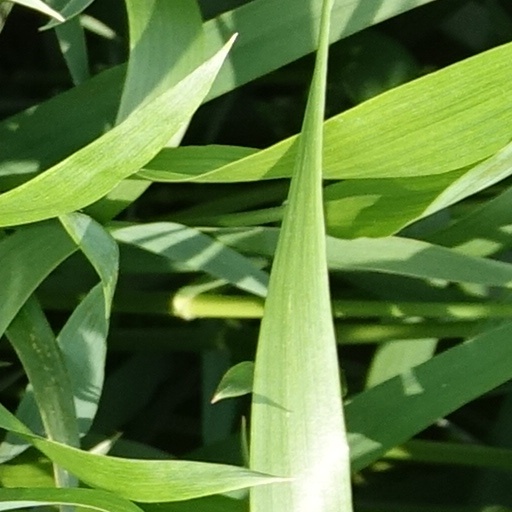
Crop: wheat